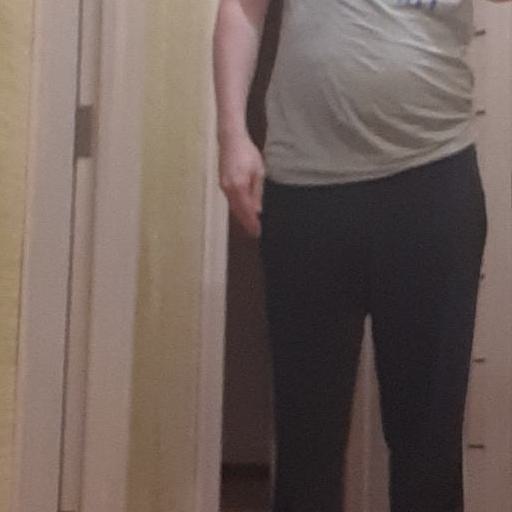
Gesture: no_gesture